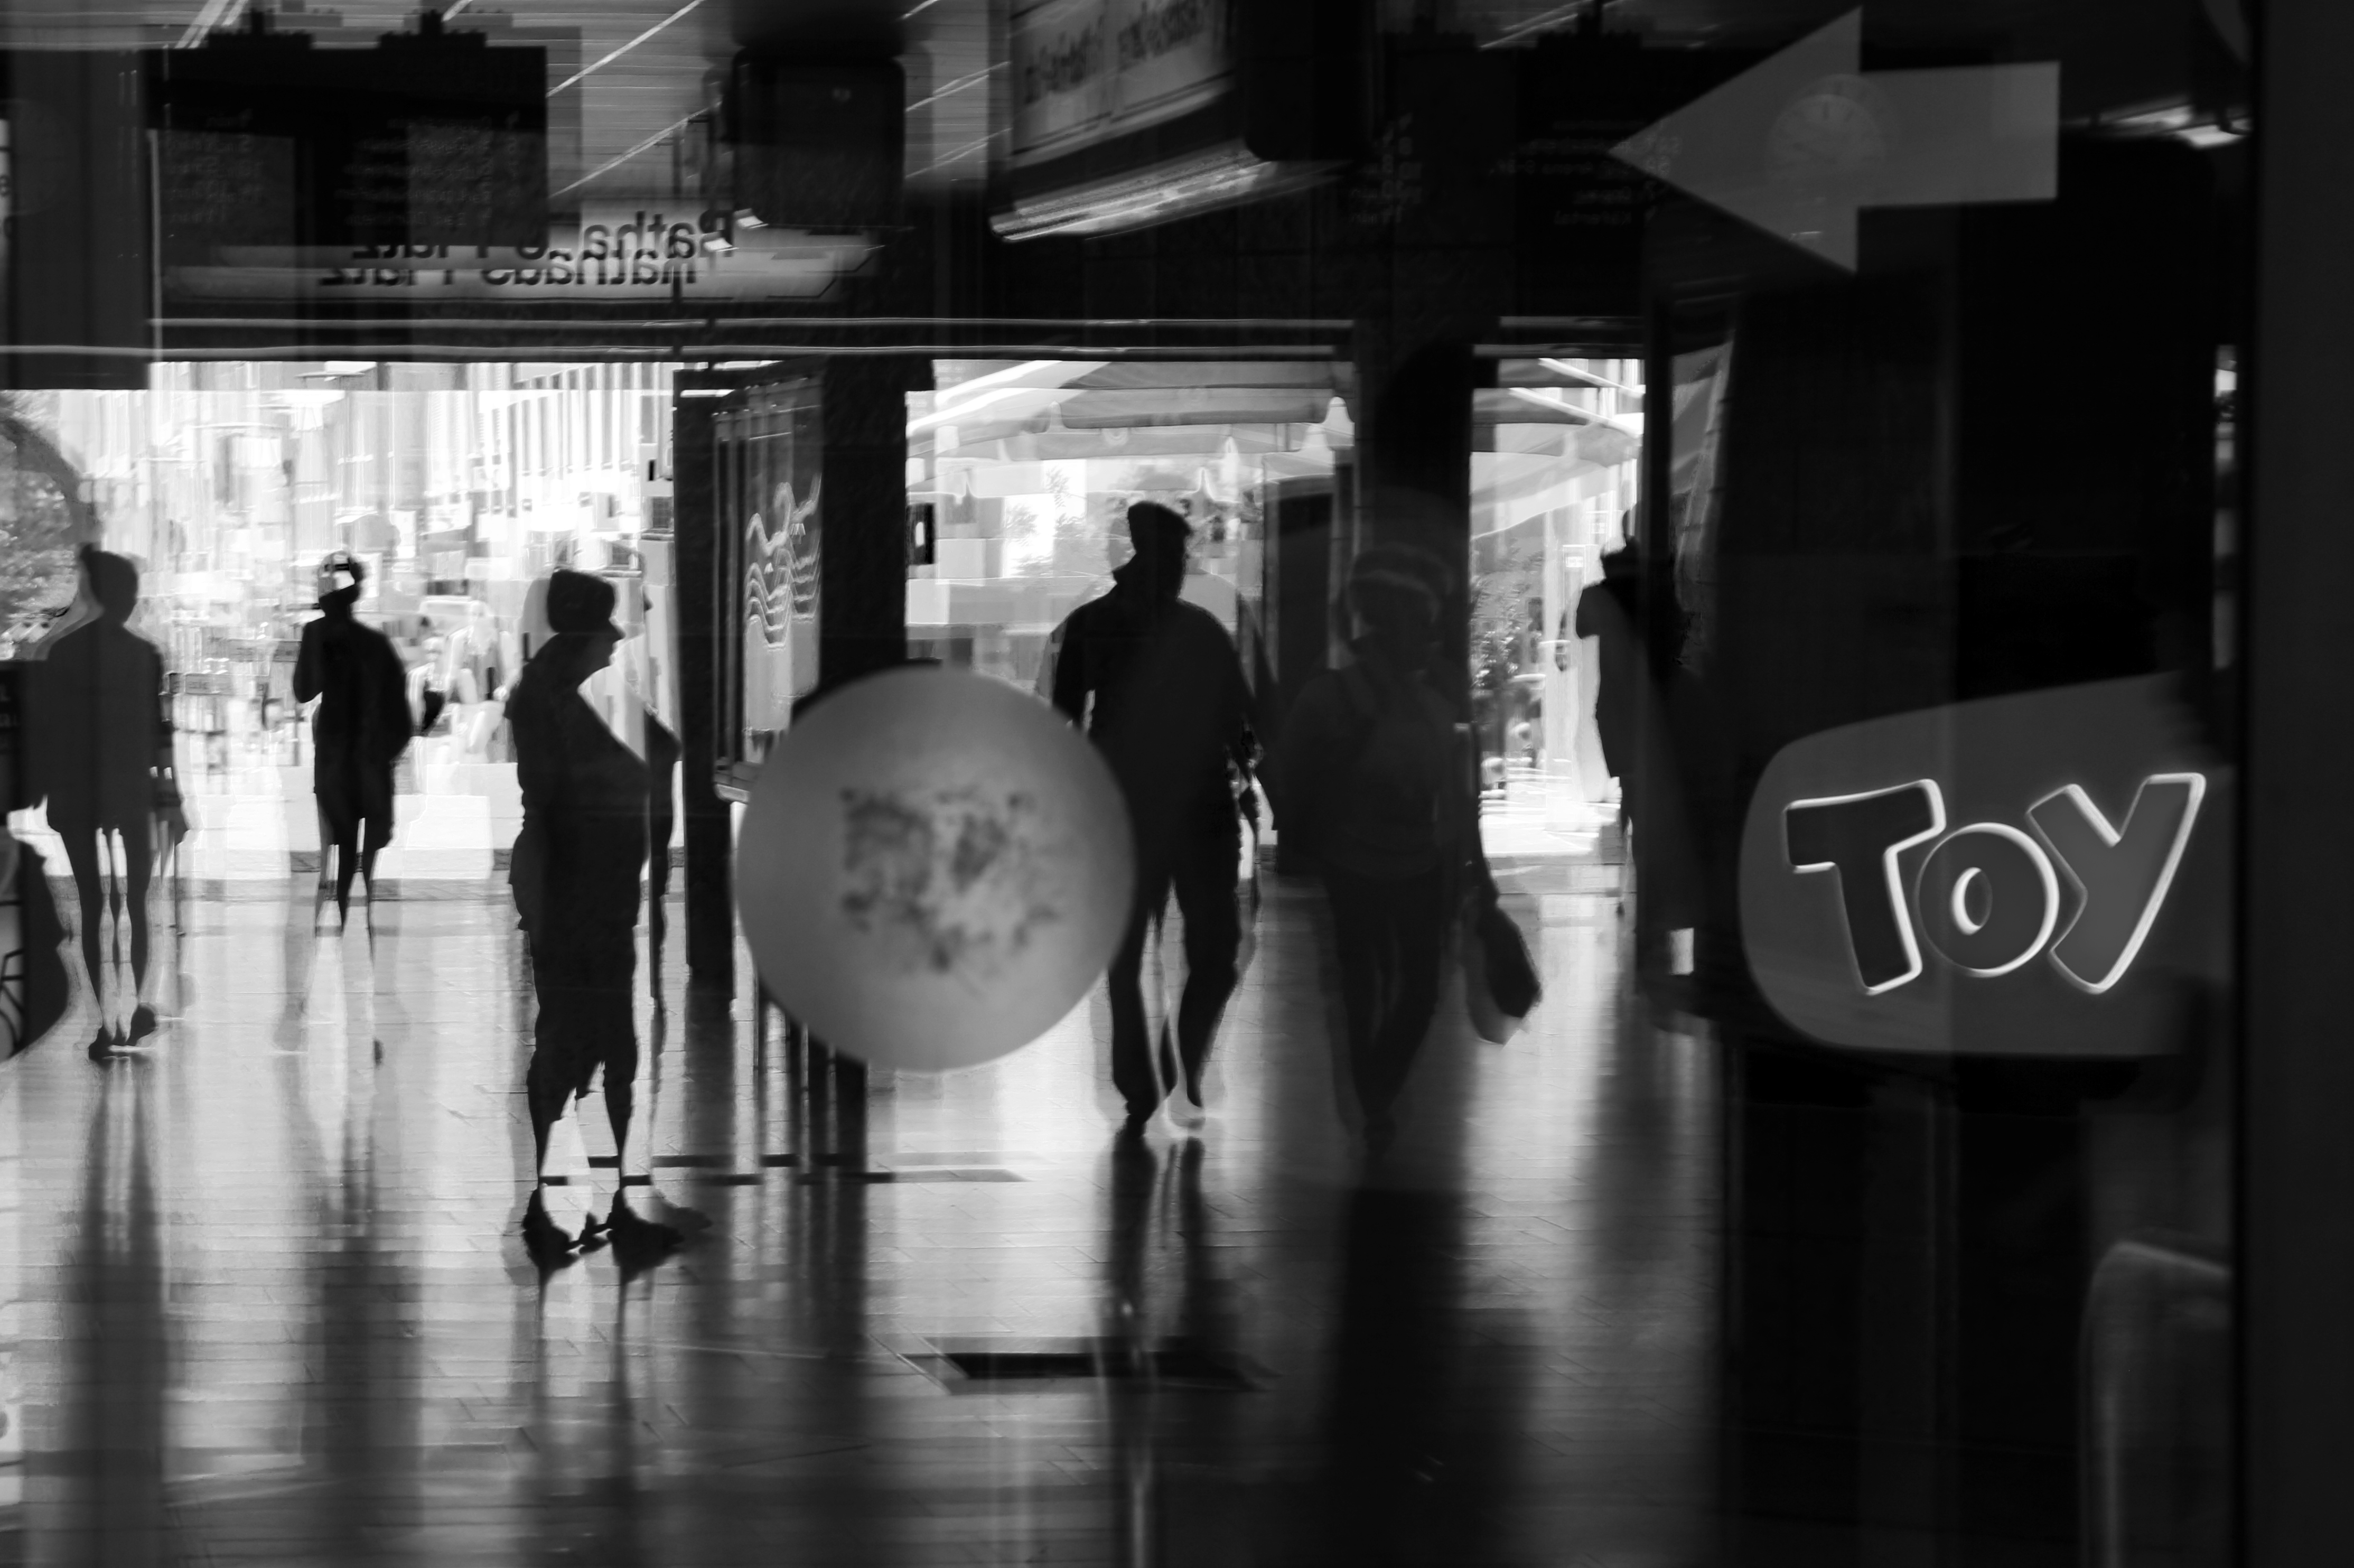
person, black and white, people, white, street, photography, window, glass, town, city, urban, europe, reflection, black, monochrome, door, streetphotography, bw, blackandwhite, blackwhite, candid, windows, moments, stadt, photograph, snapshot, europa, germany, deutschland, alemania, allemagne, strasse, sw, schwarzweiss, reflektion, deutsch, schwarzweis, german, streetscene, snap, moment, germania, einfarbig, leute, strasenszene, strassenszene, mensch, menschen, persons, personen, strassenfotografie, stdtisch, strase, unposed, ungestellt, glas, ludwigshafen, rheinlandpfalz, rhenopalatina, tr, pfalz, monochrome photography, film noir